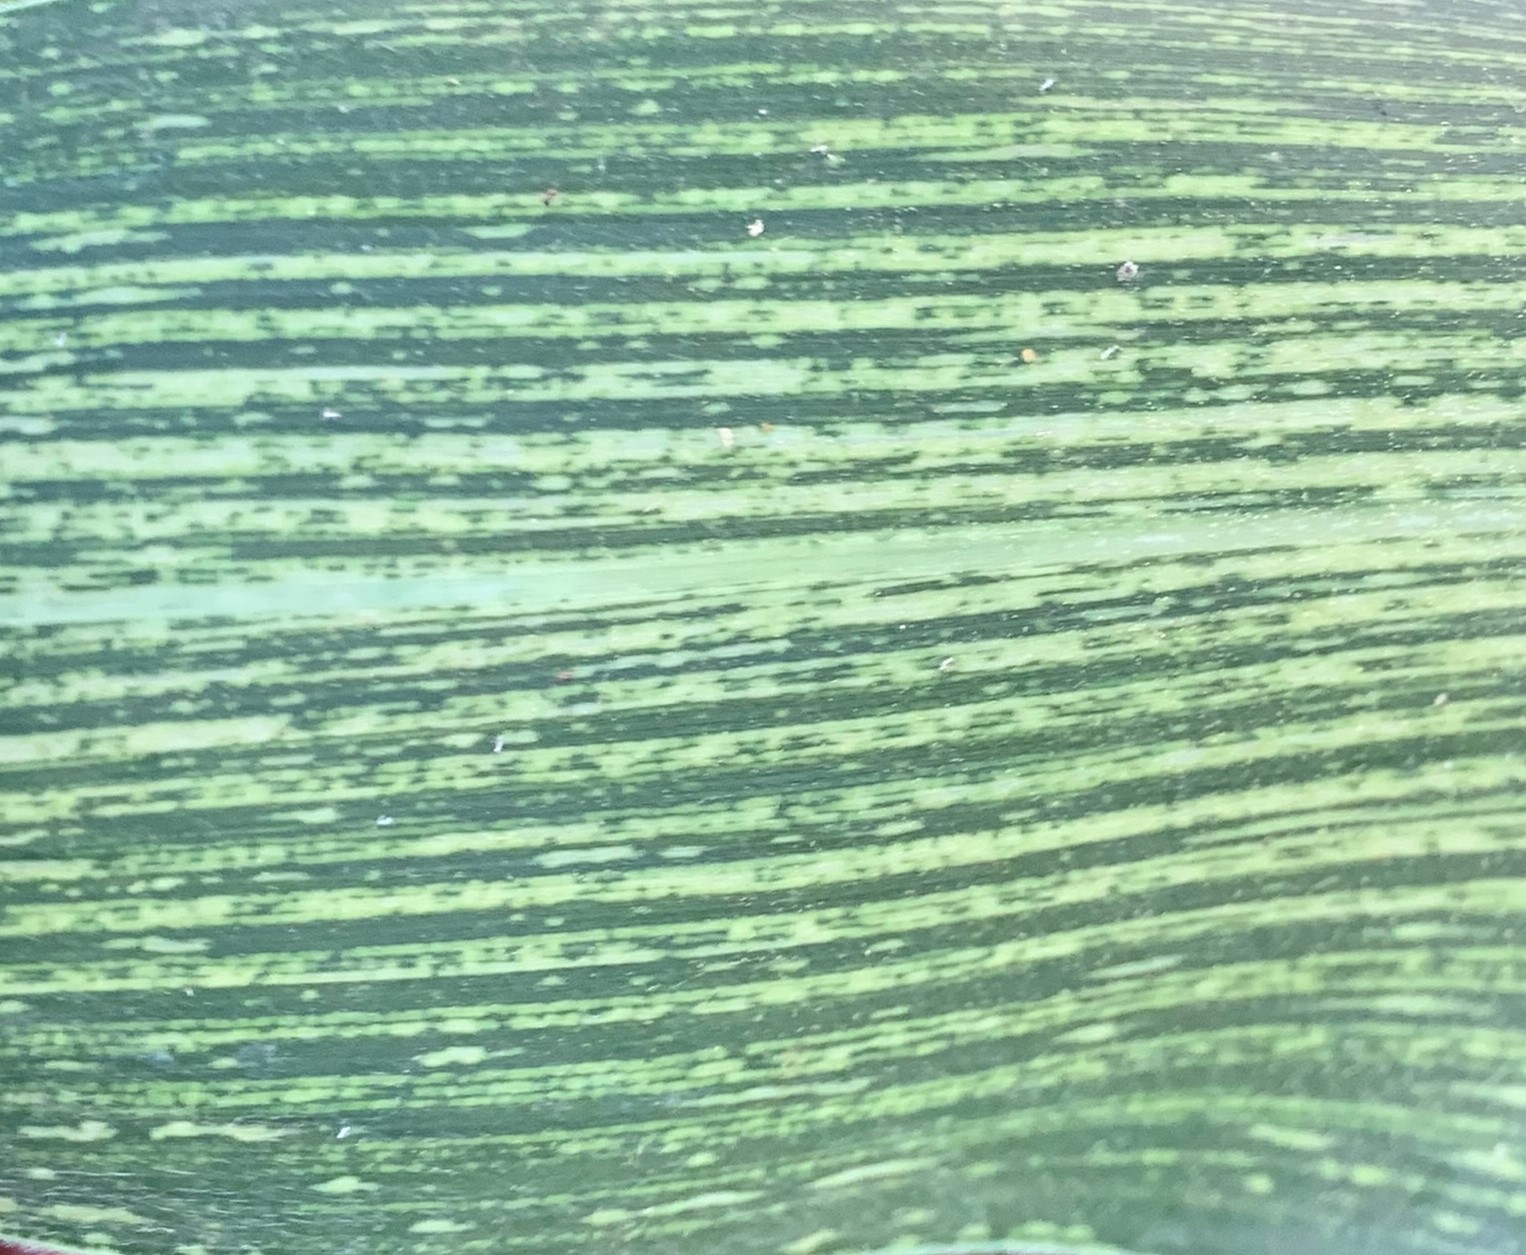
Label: MSV